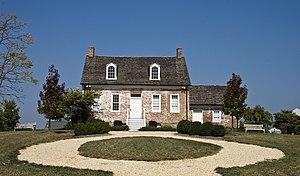
Fat Oxen, Urbana, Maryland, Etats-Unis